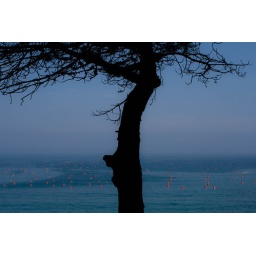
Looking out to sea around the trunk of a pine tree